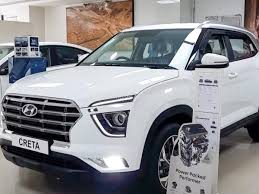
Label: noambulance